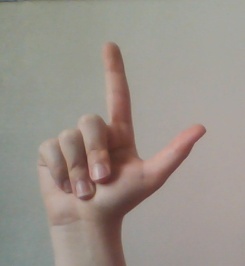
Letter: laam